The Alamo (1960 film)

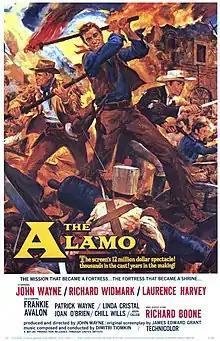
Theatrical release poster by Reynold Brown

The Alamo is a 1960 American epic Western war film about the 1836 Siege and Battle of the Alamo produced and directed by John Wayne and starring Wayne as Davy Crockett. The film also co-stars Richard Widmark as Jim Bowie and Laurence Harvey as William B. Travis, and features: Frankie Avalon, Patrick Wayne, Linda Cristal, Joan O'Brien, Chill Wills, Joseph Calleia, Ken Curtis, Ruben Padilla as Santa Anna, and Richard Boone as Sam Houston. Shot in 70 mm Todd-AO by William H. Clothier, it was released by United Artists.